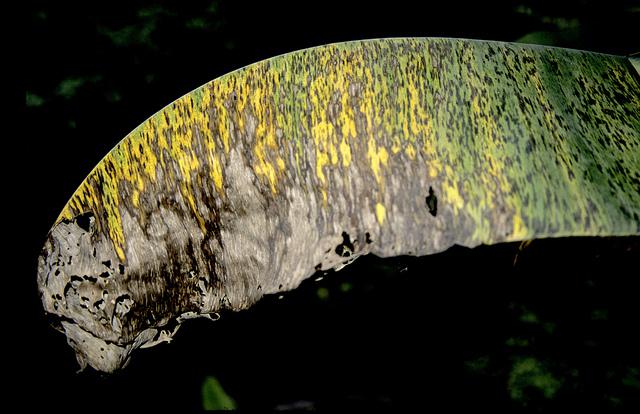
Plant: Banana
Disease: banana black leaf streak